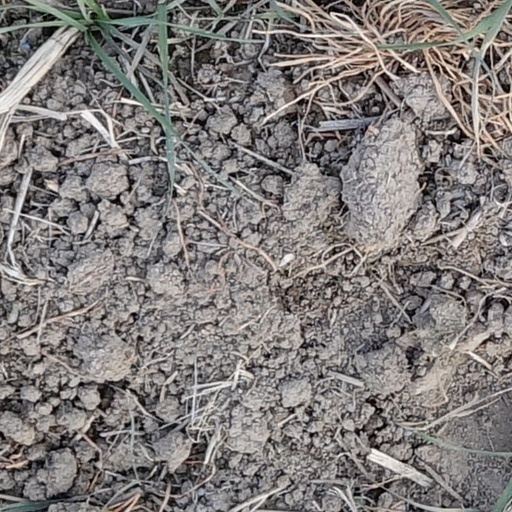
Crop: wheat